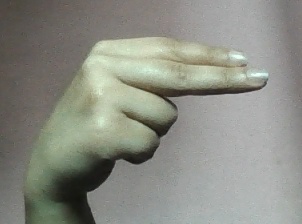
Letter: ain